Michael Wutky

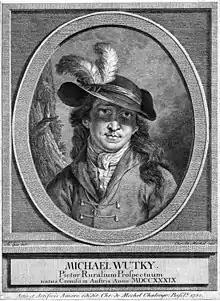
Michael Wutky; portrait by Christian von Mechel

Michael Wutky (1739 – 28 September 1822/23) was an Austrian landscape painter in the Rococo style who specialized in Italian scenes.